Life and Energy

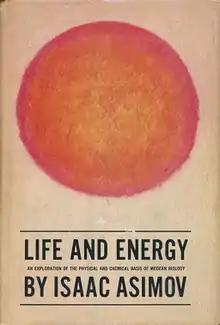
First edition

Life and Energy is a 1962 book by Isaac Asimov. It is about the biological and physical world, and their contrasts and comparisons. Thus the book is divided into two sections, which is separated by further sub-sections (i.e. chapters): 1) energy; 2) body. In order to accomplish its goal, the book starts with "layman" discussions about energy and how these can be used to single out human from other living systems, or even living systems from non-living matter, what differentiates a rock from an oyster, and finishes with advanced concepts, how living systems are able to "produce" energy.